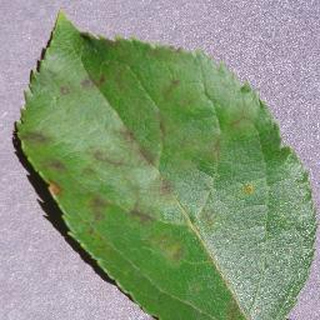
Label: apple_apple_scab